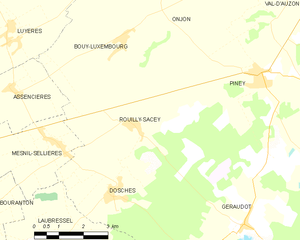
Carte des communes françaises: Rouilly-Sacey